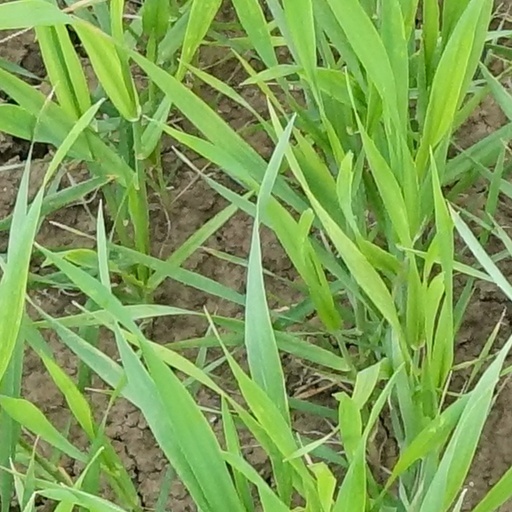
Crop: wheat